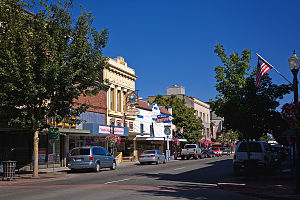
Centralia (Washington)
Centralia Downtown Historic District
Centralia er en by i Lewis County i den amerikanske delstat Washington med et areal på 19,3 km² og en befolkning på 14.742 indbyggere. Centralia hed oprindeligt Centerville. Navnet ændredes til Centralia år 1891.